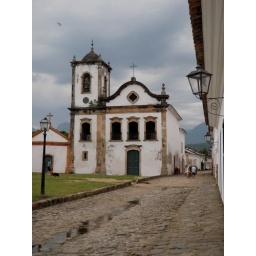
Built in 1722 for freed mulattos ( persons of mixed black and European parentage).